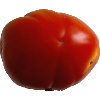
Label: Tomato 1